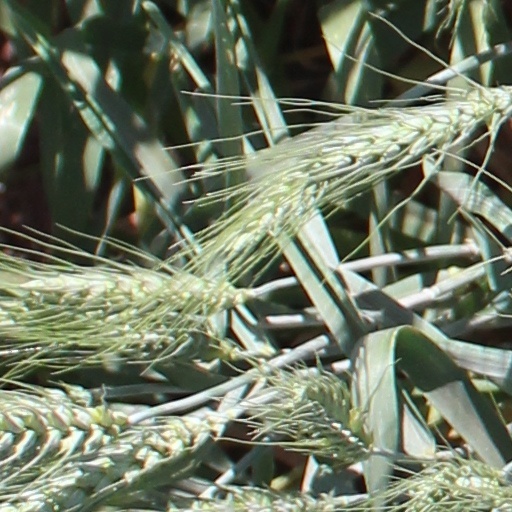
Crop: wheat